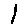
Label: 1